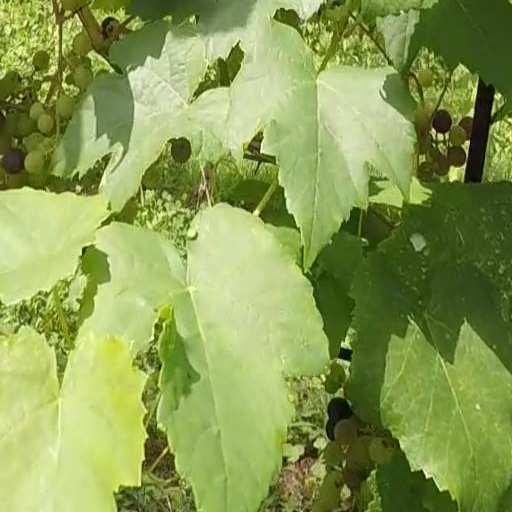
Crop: grape